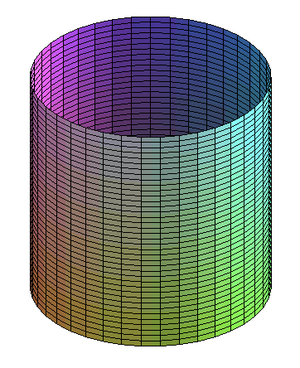
Un cylindre
En mathématiques, et plus précisément en géométrie, une surface réglée est une surface par chaque point de laquelle passe une droite, appelée génératrice, contenue dans la surface.